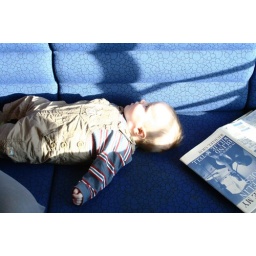
On the boat back home to the UK! Fascinated by the blue patterned seat.